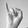
ASL letter: I